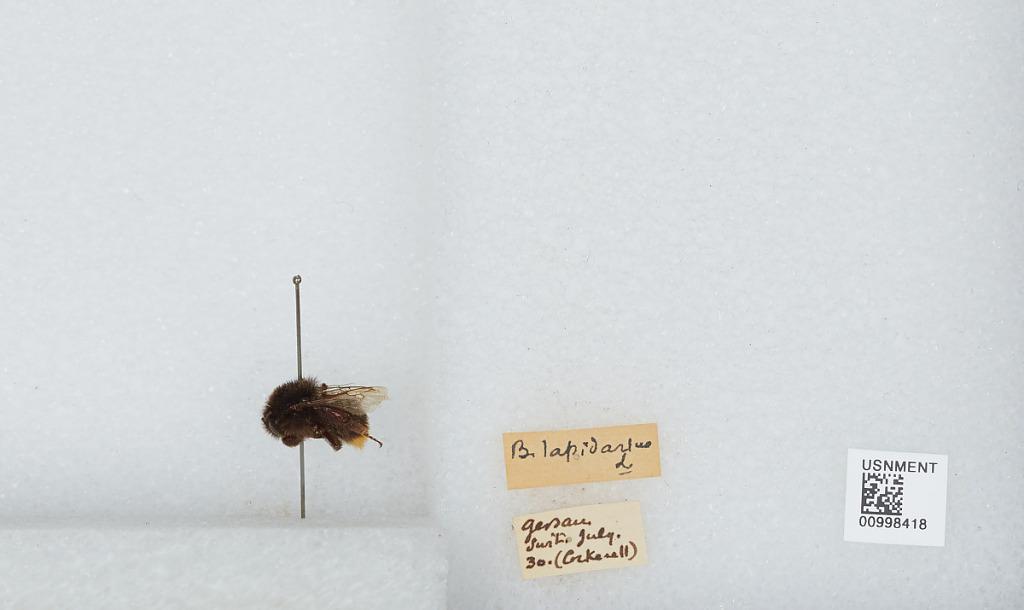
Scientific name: Bombus (Melanobombus) lapidarius lapidarius (Linnaeus)
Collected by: Cockerell
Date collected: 1930-7-
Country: Switzerland
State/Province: Schwyz
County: Gersau
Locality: Gersau
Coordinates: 47.0006, 8.52324